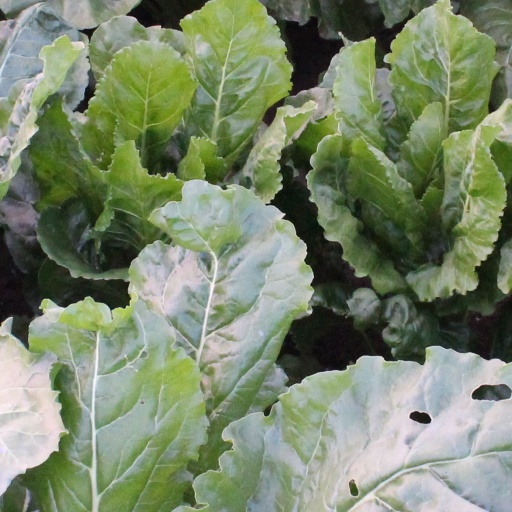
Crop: sugar beet